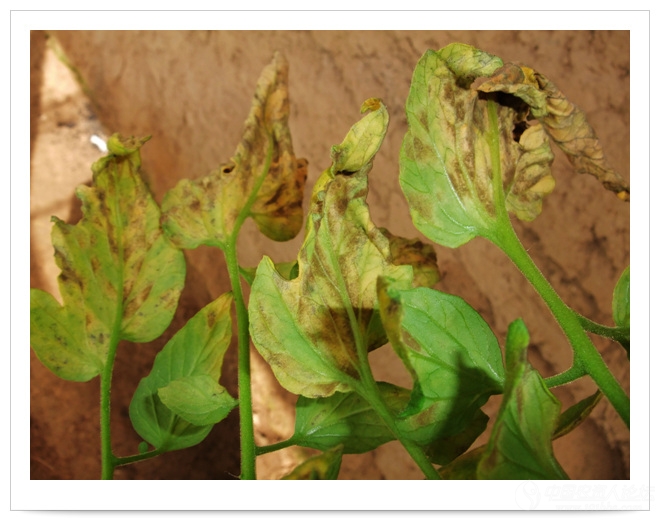
Plant: Tomato
Disease: tomato leaf mold